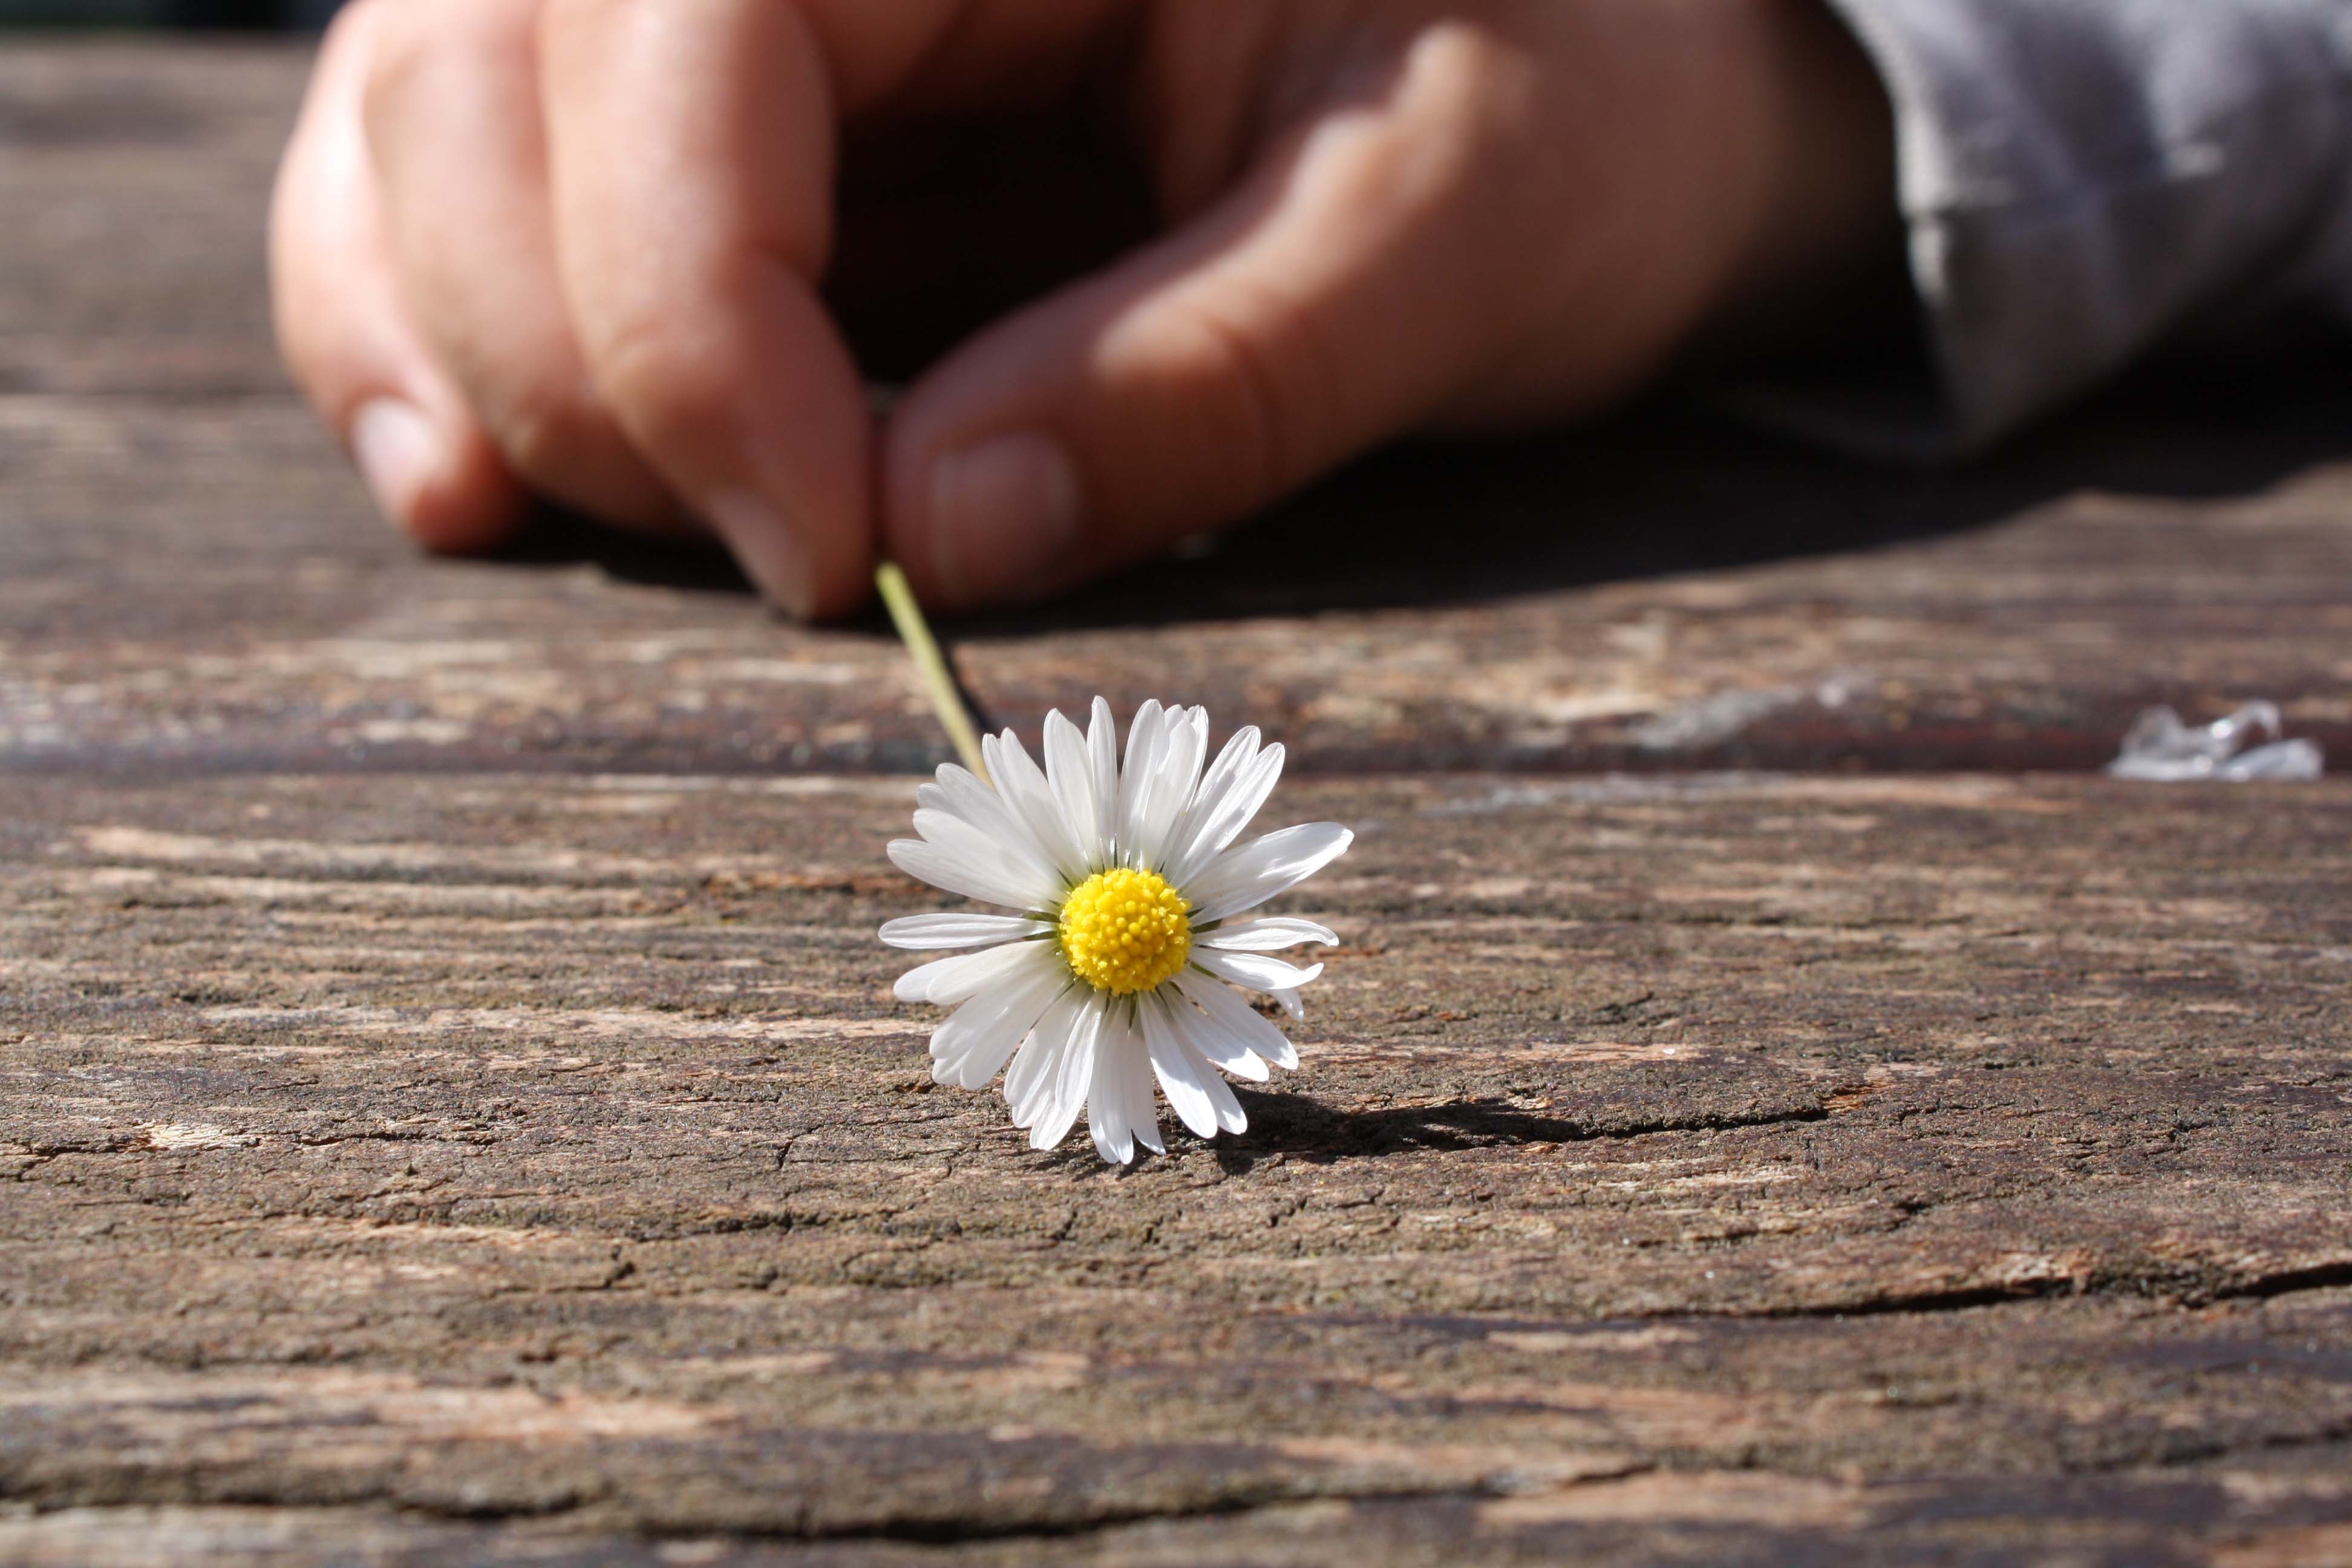
hand, nature, blossom, plant, wood, leaf, flower, bloom, daisy, soil, flora, close up, petals, macro photography